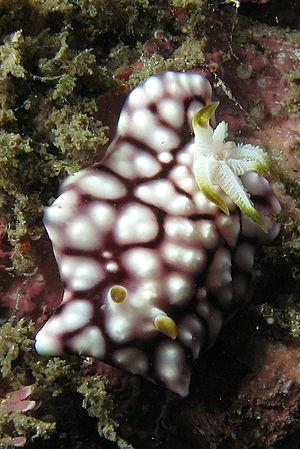
Goniobranchus est un genre de nudibranches de la famille des Chromodorididae.
Goniobranchus geometricus est une espèce de nudibranche du genre Goniobranchus. Cette espèce était classée dans le genre Chromodoris jusqu'en 2012.